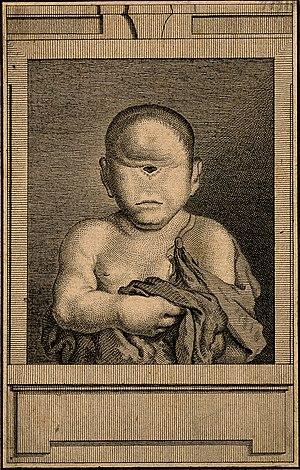
La tératologie est la science des anomalies de l'organisation anatomique, congénitale et héréditaire, des êtres vivants. La discipline a longtemps été assimilée à l'étude des « monstres » humains et animaux, c'est-à-dire des anomalies les plus spectaculaires, mais elle concerne tout écart anatomique significatif présenté par un individu par rapport au type spécifique, au-delà des variations individuelles qui différencient normalement un sujet d'un autre dans la même espèce. Source d'intérêt et d'études dès l'Antiquité, la tératologie se constitue en tant que discipline scientifique au milieu du XVIIIᵉ siècle et c'est Étienne Geoffroy Saint-Hilaire et son fils Isidore qui lui confèrent, au siècle suivant, une méthode et une nomenclature. Associant les observations et les recherches des médecins et des vétérinaires la tératologie participe alors aux progrès de l'embryologie jusqu'à devenir progressivement un chapitre de la pathologie de l'embryon.